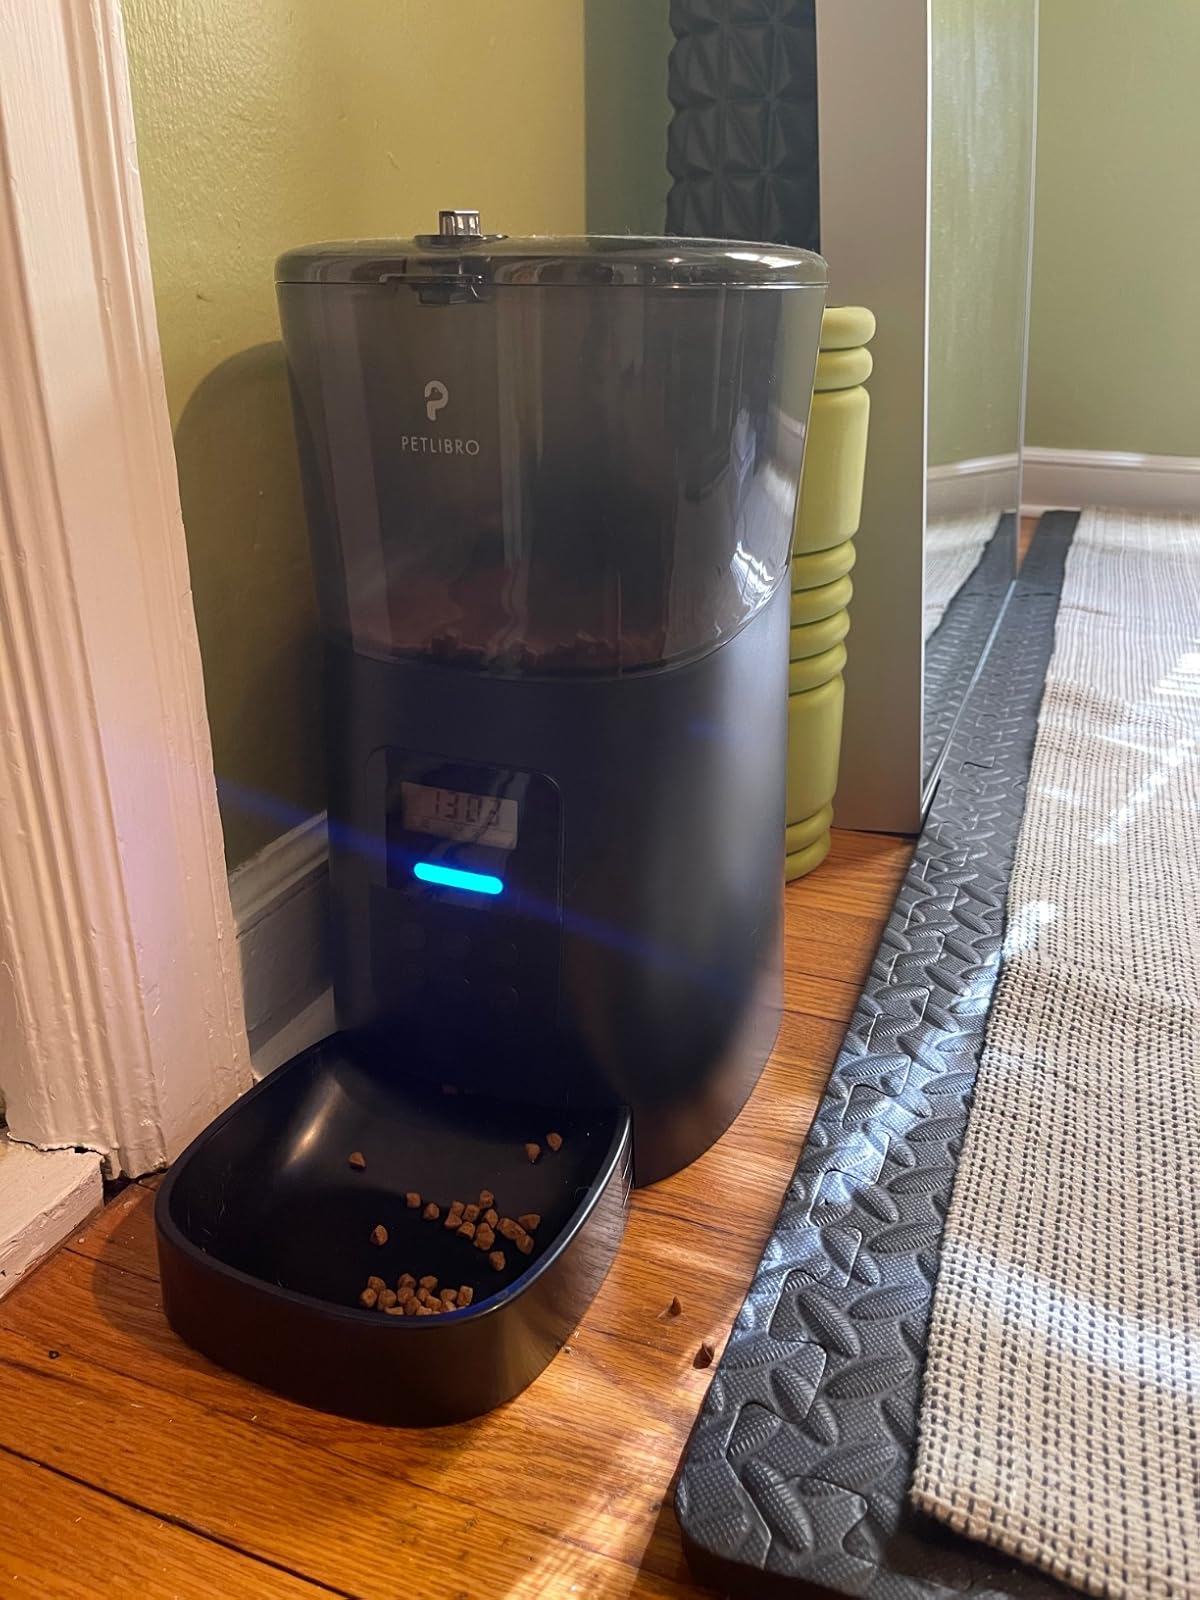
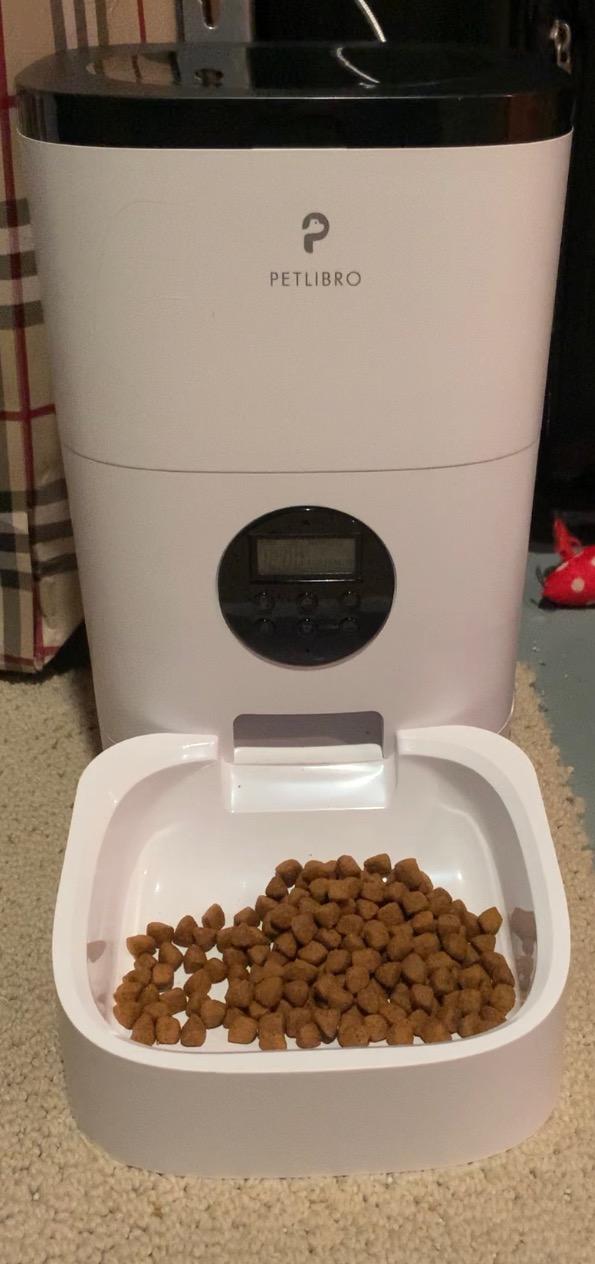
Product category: items_feeder
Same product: no